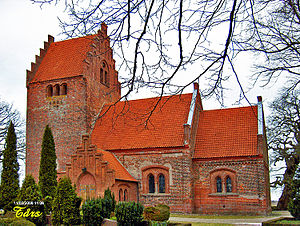
Tårs Kirke (Guldborgsund Kommune)
Tårs kirke
fra syd
Tårs Kirke ligger i landsbyen Tårs ca. 4 km N for Sakskøbing.